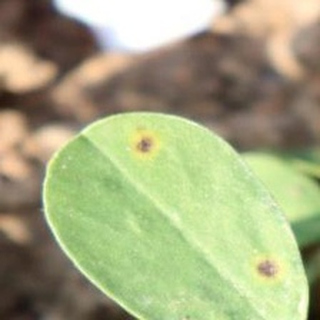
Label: groundnut_early_leaf_spot